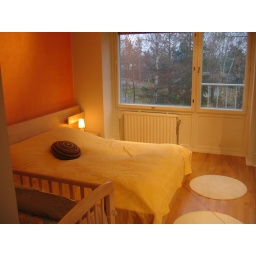
The wall is painted using a stucco coating - the same coating used in the bathroom